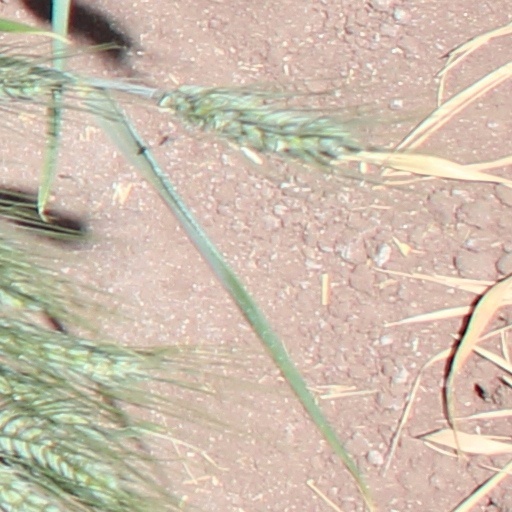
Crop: wheat